Synchronic (film)

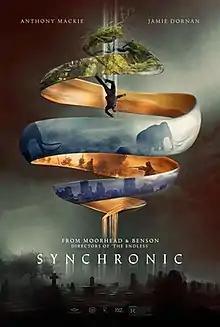
Theatrical release poster

Synchronic is a 2019 American science fiction horror film directed and produced by Justin Benson and Aaron Moorhead. Written by Benson, the film shares continuity with other films by Benson and Moorhead, following "Resolution" and "The Endless". "Synchronic" stars Anthony Mackie and Jamie Dornan as paramedics who investigate a series of inexplicable deaths and their connection to a new designer drug.